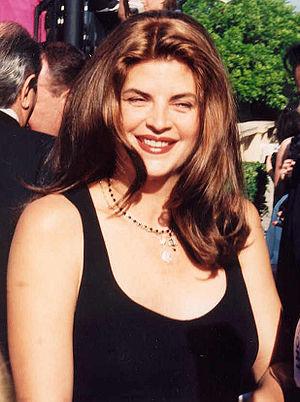
Cet article présente le guide des épisodes de la deuxième et dernière saison de la série télévisée américaine Scream Queens.
La douzième saison de Dancing with the Stars, émission américaine de télé réalité musicale, a commencé le 21 mars 2011 sur le réseau ABC et s'est terminé le 24 mai 2011.
Dancing with the Stars revient pour sa quinzième saison le 24 septembre 2012. Tom Bergeron et Brooke Burke Charvet reviennent en tant que présentateurs, tandis que Carrie Ann Inaba, Len Goodman, et Bruno Tonioli sont les juges.